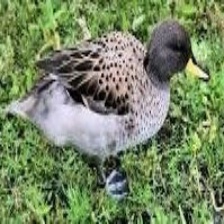
Species: PUNA TEAL
Scientific name: ANAS PUNA
ImageNet parent category: drake